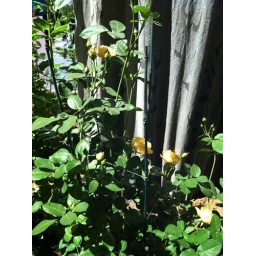
Many pathways in between displays had sweet little surprises; like these perfect little yellow roses :D